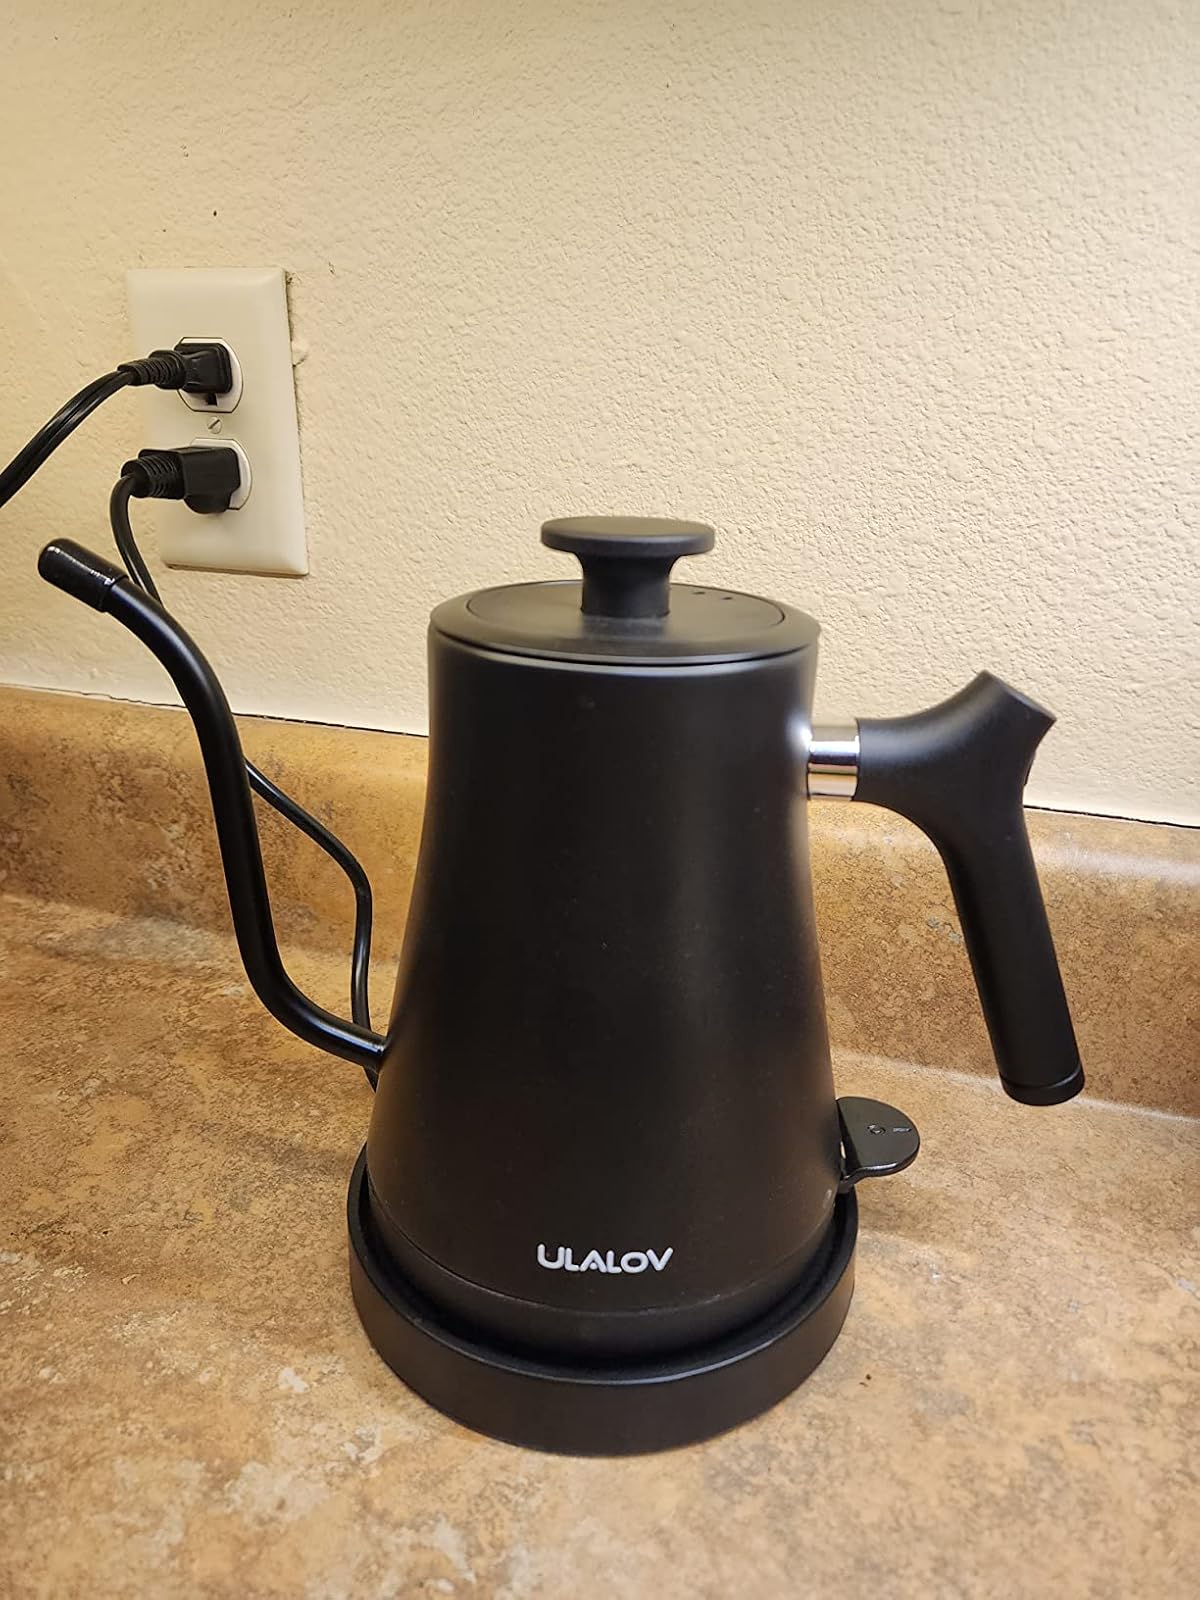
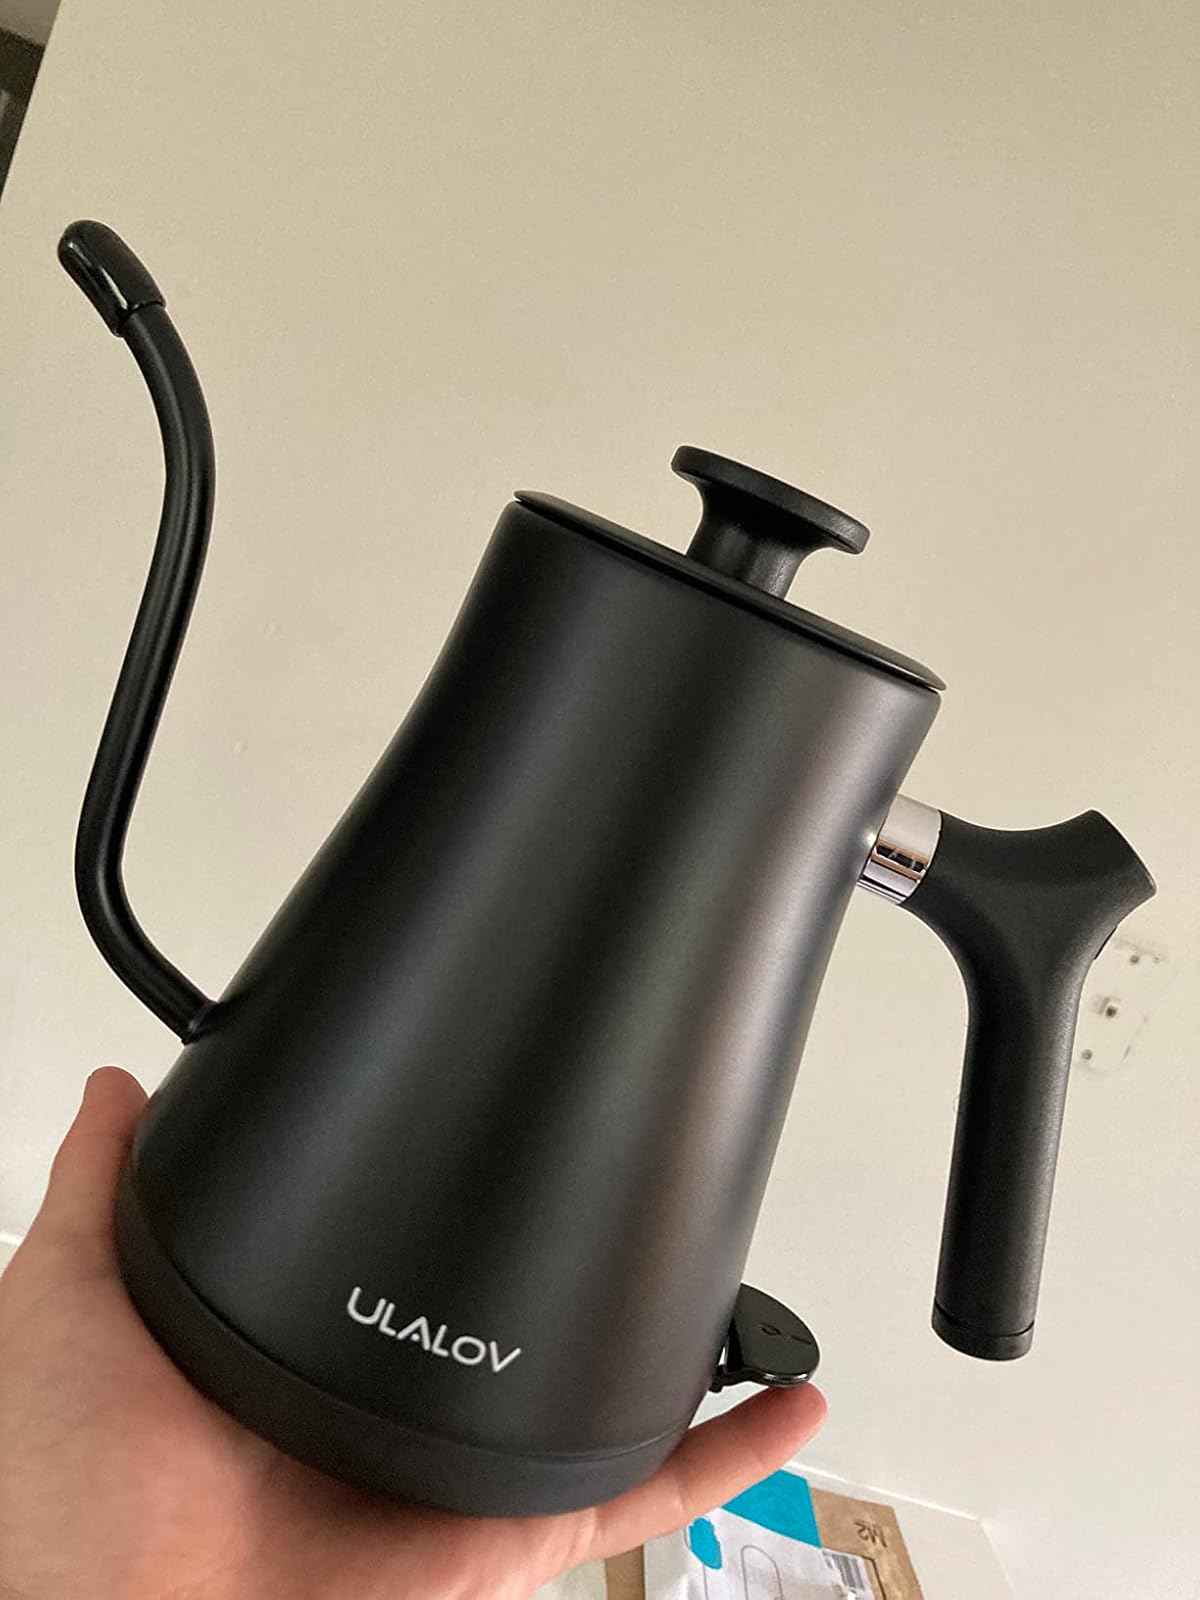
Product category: items_kettle
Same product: yes